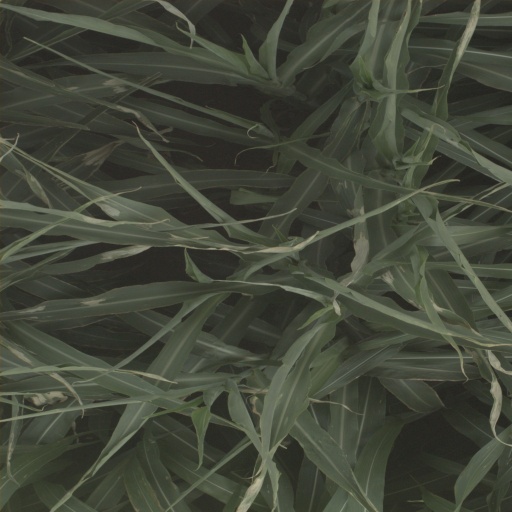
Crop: sorghum